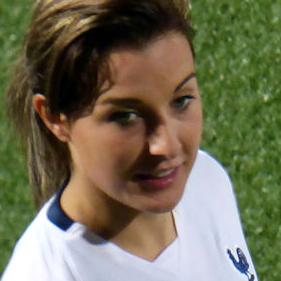
Age: 20